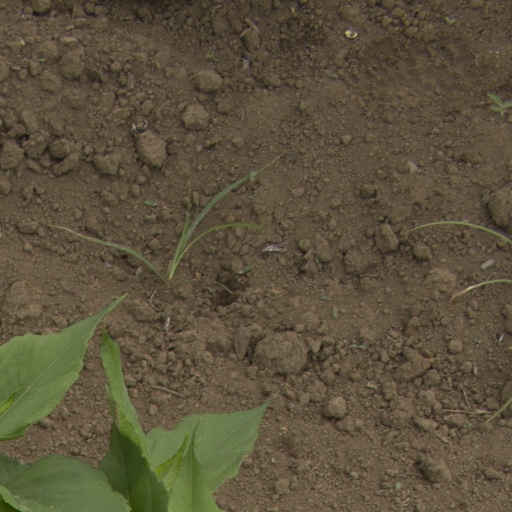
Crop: Jerusalem artichoke